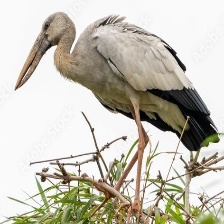
Species: ASIAN OPENBILL STORK
Scientific name: ANASTOMUS OSCITANS
ImageNet parent category: white_stork